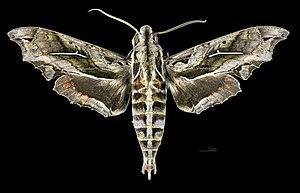
Hemeroplanes longistriga est une espèce de lépidoptères de la famille des Sphingidae, sous-famille des Macroglossinae, de la tribu des Dilophonotini et du genre Hemeroplanes. C'est l'espèce type pour le genre.